Callendar House

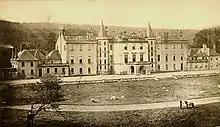
The house in William Forbes' time

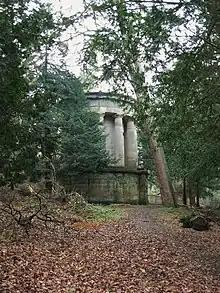
Forbes Mausoleum

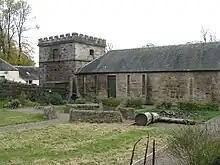
Doocot and kennels at Callendar House

In 1783 the estate went to auction after the York Buildings Company was forced to sell its assets. Lord Errol bid for the estate, but was outbid by an Aberdeen coppersmith William Forbes (1756–1823), a businessman who specialised in contracts to supply the Royal Navy. William Forbes bought the house and estate for £100,000, though it was rumoured at the time that the timber alone on the estate was worth double that. Forbes made significant alterations to the house, and his son and grandson further altered the building by adding French-château-style roofs. James Craig prepared drawings in 1785, though it is not certain these were carried out. In 1827 a scheme of internal alterations was undertaken, to designs by David Hamilton. Forbes' descendants kept the house for almost 200 years, after which it fell into disrepair.